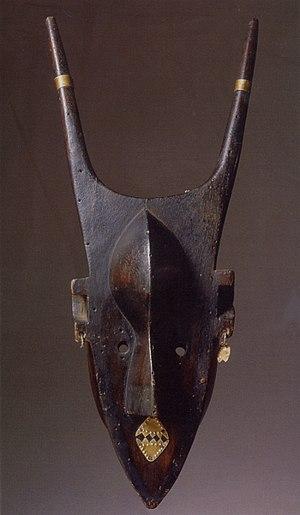
La société N'tomo est la première des six principales sociétés ou étapes d'initiation chez les Bambaras. Dans la société N'tomo, les enfants suivent un apprentissage sur l'origine de l'homme et sa place dans le monde.